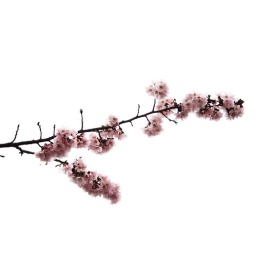
Cherry Blossom Season in Washington - D.C. - Slightly overexposed to washout the sky for a nice white background.